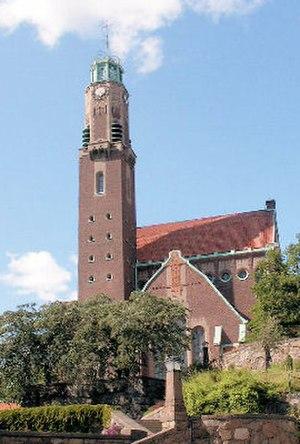
L'église d'Engelbrekt est un lieu de culte luthérien à Stockholm.